Royal Philharmonic Orchestra

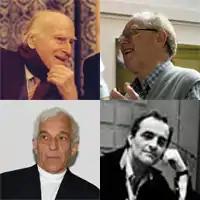
Clockwise from top left: Menuhin, Mackerras, Dutoit and Ashkenazy

The orchestra gives an annual series of concerts at the Festival Hall and, since 2004, has had a permanent home at Cadogan Hall, a former church in Chelsea, converted into a 900-seat concert hall and rehearsal space. At the Royal Albert Hall in London, the RPO gives performances ranging from large-scale choral and orchestral works to evenings of popular classics.